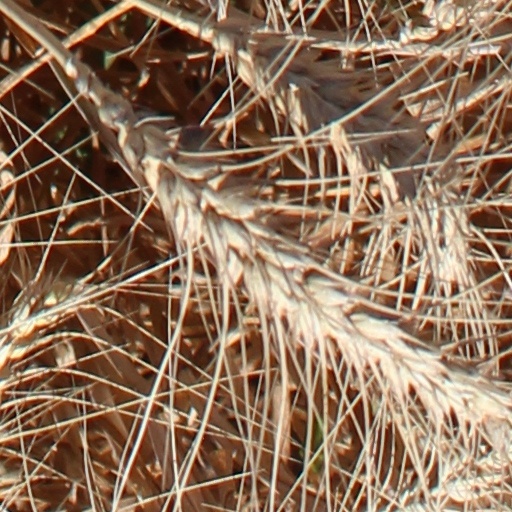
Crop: wheat